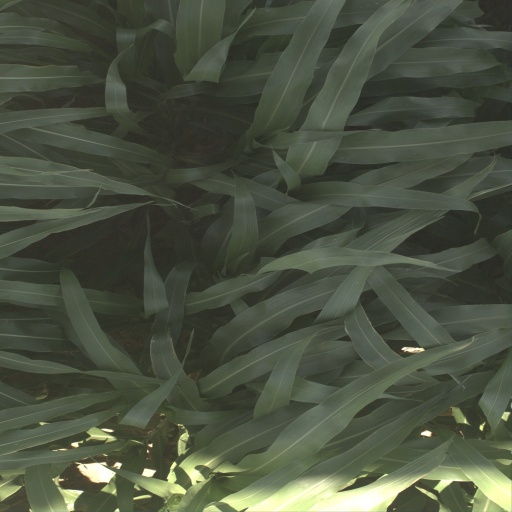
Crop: sorghum